Pretty Boy Floyd (American band)

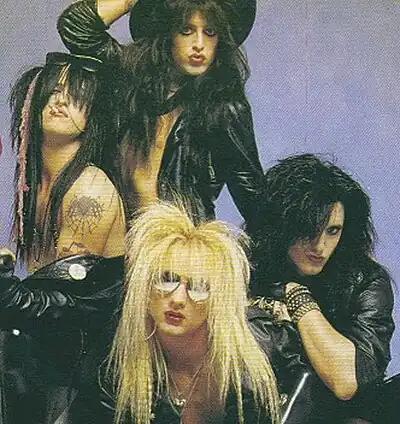

Pretty Boy Floyd is a glam metal band from Hollywood, California, formed in 1987. They are most famous for their 1989 debut album "Leather Boyz with Electric Toyz" and the two singles from it; "Rock and Roll (Is Gonna Set the Night on Fire)" and "I Wanna Be with You". The band broke up in 1994 but reformed in 1995, releasing several new records since that time, and continue to the present.